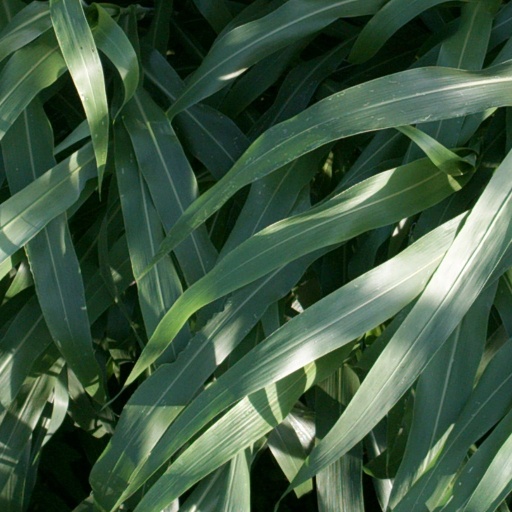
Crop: sorghum